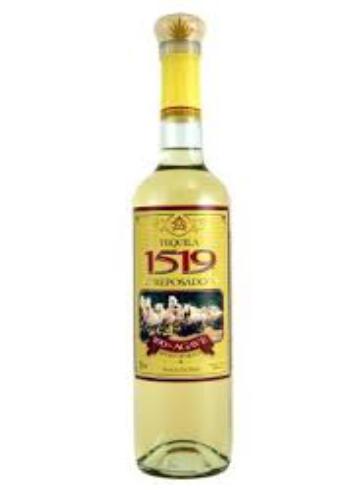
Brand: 1519 Tequila
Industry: Food